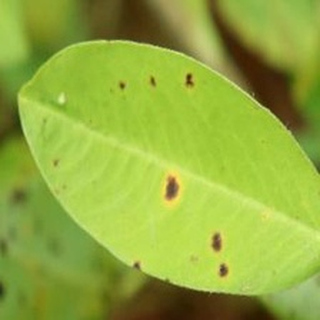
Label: groundnut_early_leaf_spot